Pollokshaws

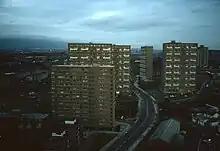
View over tower blocks in the Shawbridge area, 1983

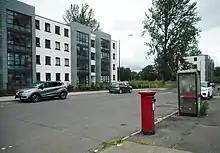
New apartments in the same area, 2017

Several residential tower blocks were built as part of the CDA plan in the 1960s. Most of these were later demolished between 2008 and 2016 in the Shawbridge Corridor regeneration. The blowdowns of the first two towers in July 2008 was filmed in detail by an American company and can be seen as part of the documentary series "The Detonators". Low-rise, mainly private housing has replaced the blocks. A group of four towers at Shawhill remain standing going into the 2020s, along with a single block at Cartcraigs on the southern periphery of the district.